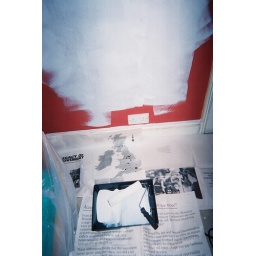
painting over a red wall is no joke.